Jaroměř

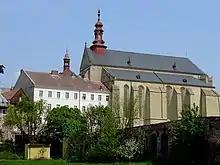
Church of Saint Nicholas with the rectory

Jaroměř is best known for the Josefov Fortress. The fortress with the underground system is accessible and is one of the main tourist destinations of the region. In Josefov there is also the Church of the Ascension of the Virgin Mary. It was built in the Empire style in 1805–1811.